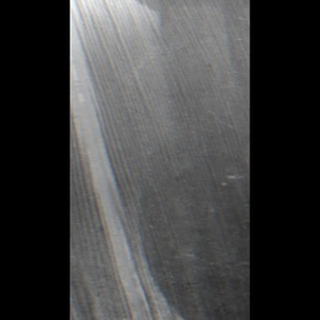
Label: healthy_sugarcane